Answer in natural language. Considering the relative positions, where is framed landscape photograph with black wood frame with respect to framed mountain landscape photo? Choose between the following options: above or below
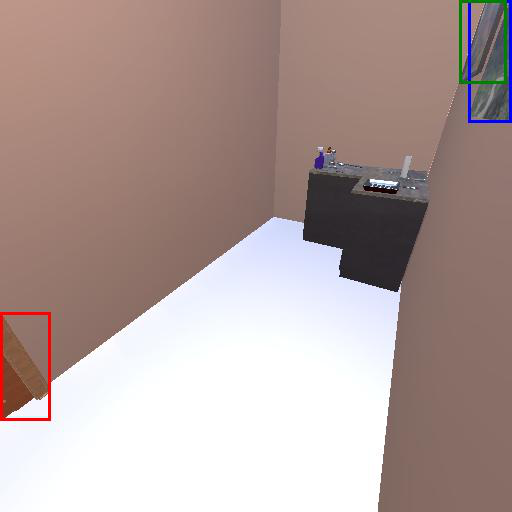
<answer>above</answer>